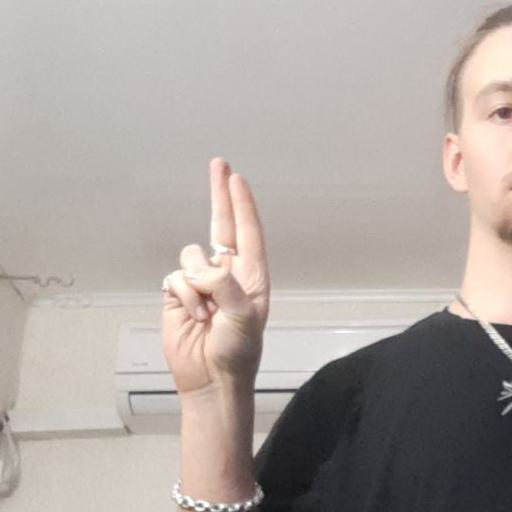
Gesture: two_up